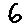
Label: 6